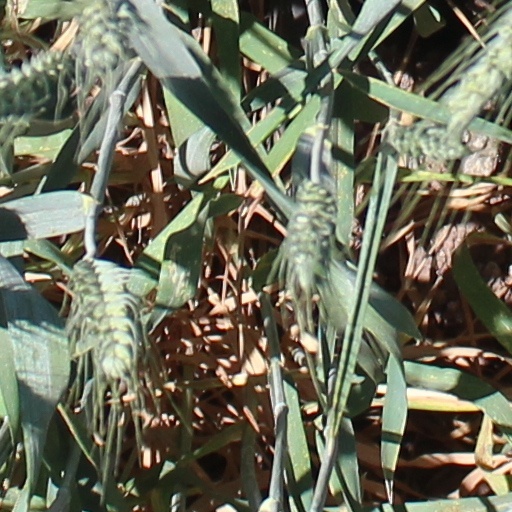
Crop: wheat